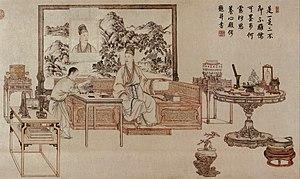
La peinture de la dynastie Qing (1644 - 1912), se situe dans le respect de l'héritage de la peinture chinoise des dynasties précédentes, mais se renouvelle progressivement dans tous les domaines : que ce soit la peinture chinoise de cour, la production de l'Académie, celle des groupes d'artistes, lettrés ou non, proches ou en opposition au pouvoir, celle des peintres retirés pour raisons politiques, celle des « excentriques », celle des nombreux ateliers commerciaux qui produisent des copies, ou des peintures de jolies femmes et des peintures érotiques, et jusqu'à la peinture quasi industrielle destinée à l'exportation, tous ces domaines évoluent, s'effacent ou apparaissent sous une forme radicalement nouvelle.